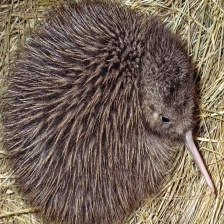
Species: KIWI
Scientific name: APTERYX